Carlos Sylvestre Begnis

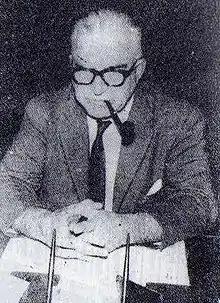

Carlos Sylvestre Begnis (30 August 1903 – 22 September 1980) was a medical doctor and politician, born in Alto Grande, a village near Bell Ville, Córdoba province in Argentina. He was a rural physician and worked as a surgeon in hospitals of the city of Rosario, province of Santa Fe.